Gailes, Queensland

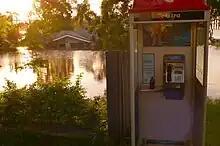
House flooded in Gailes, 12 January 2011

In 1823 explorer John Oxley named a local high point "Dingo Hill" which became the local name for the area. This led to a local railway siding to also be named Dingo Hill.